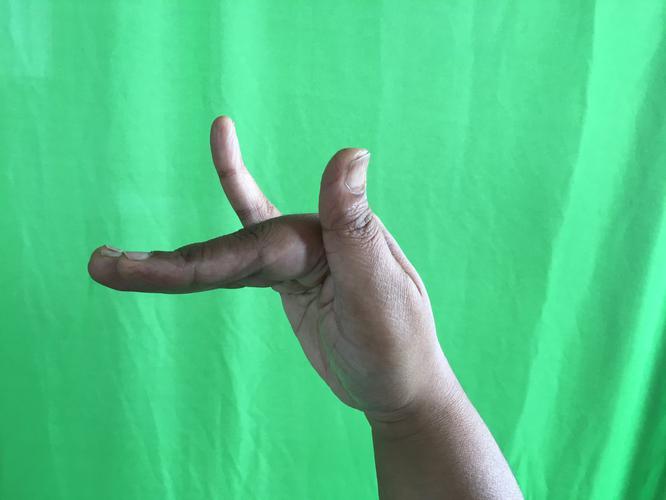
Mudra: Mrigasirsha
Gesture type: single_hand